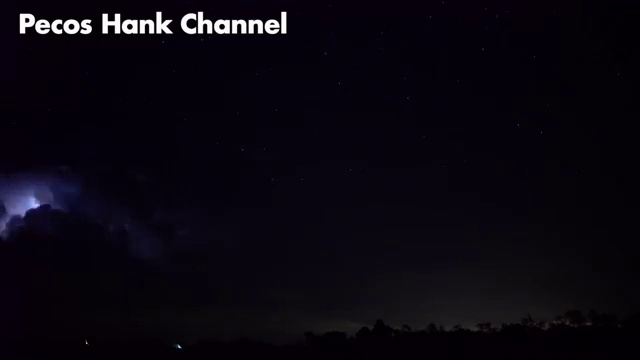
Fire: no
Smoke: no